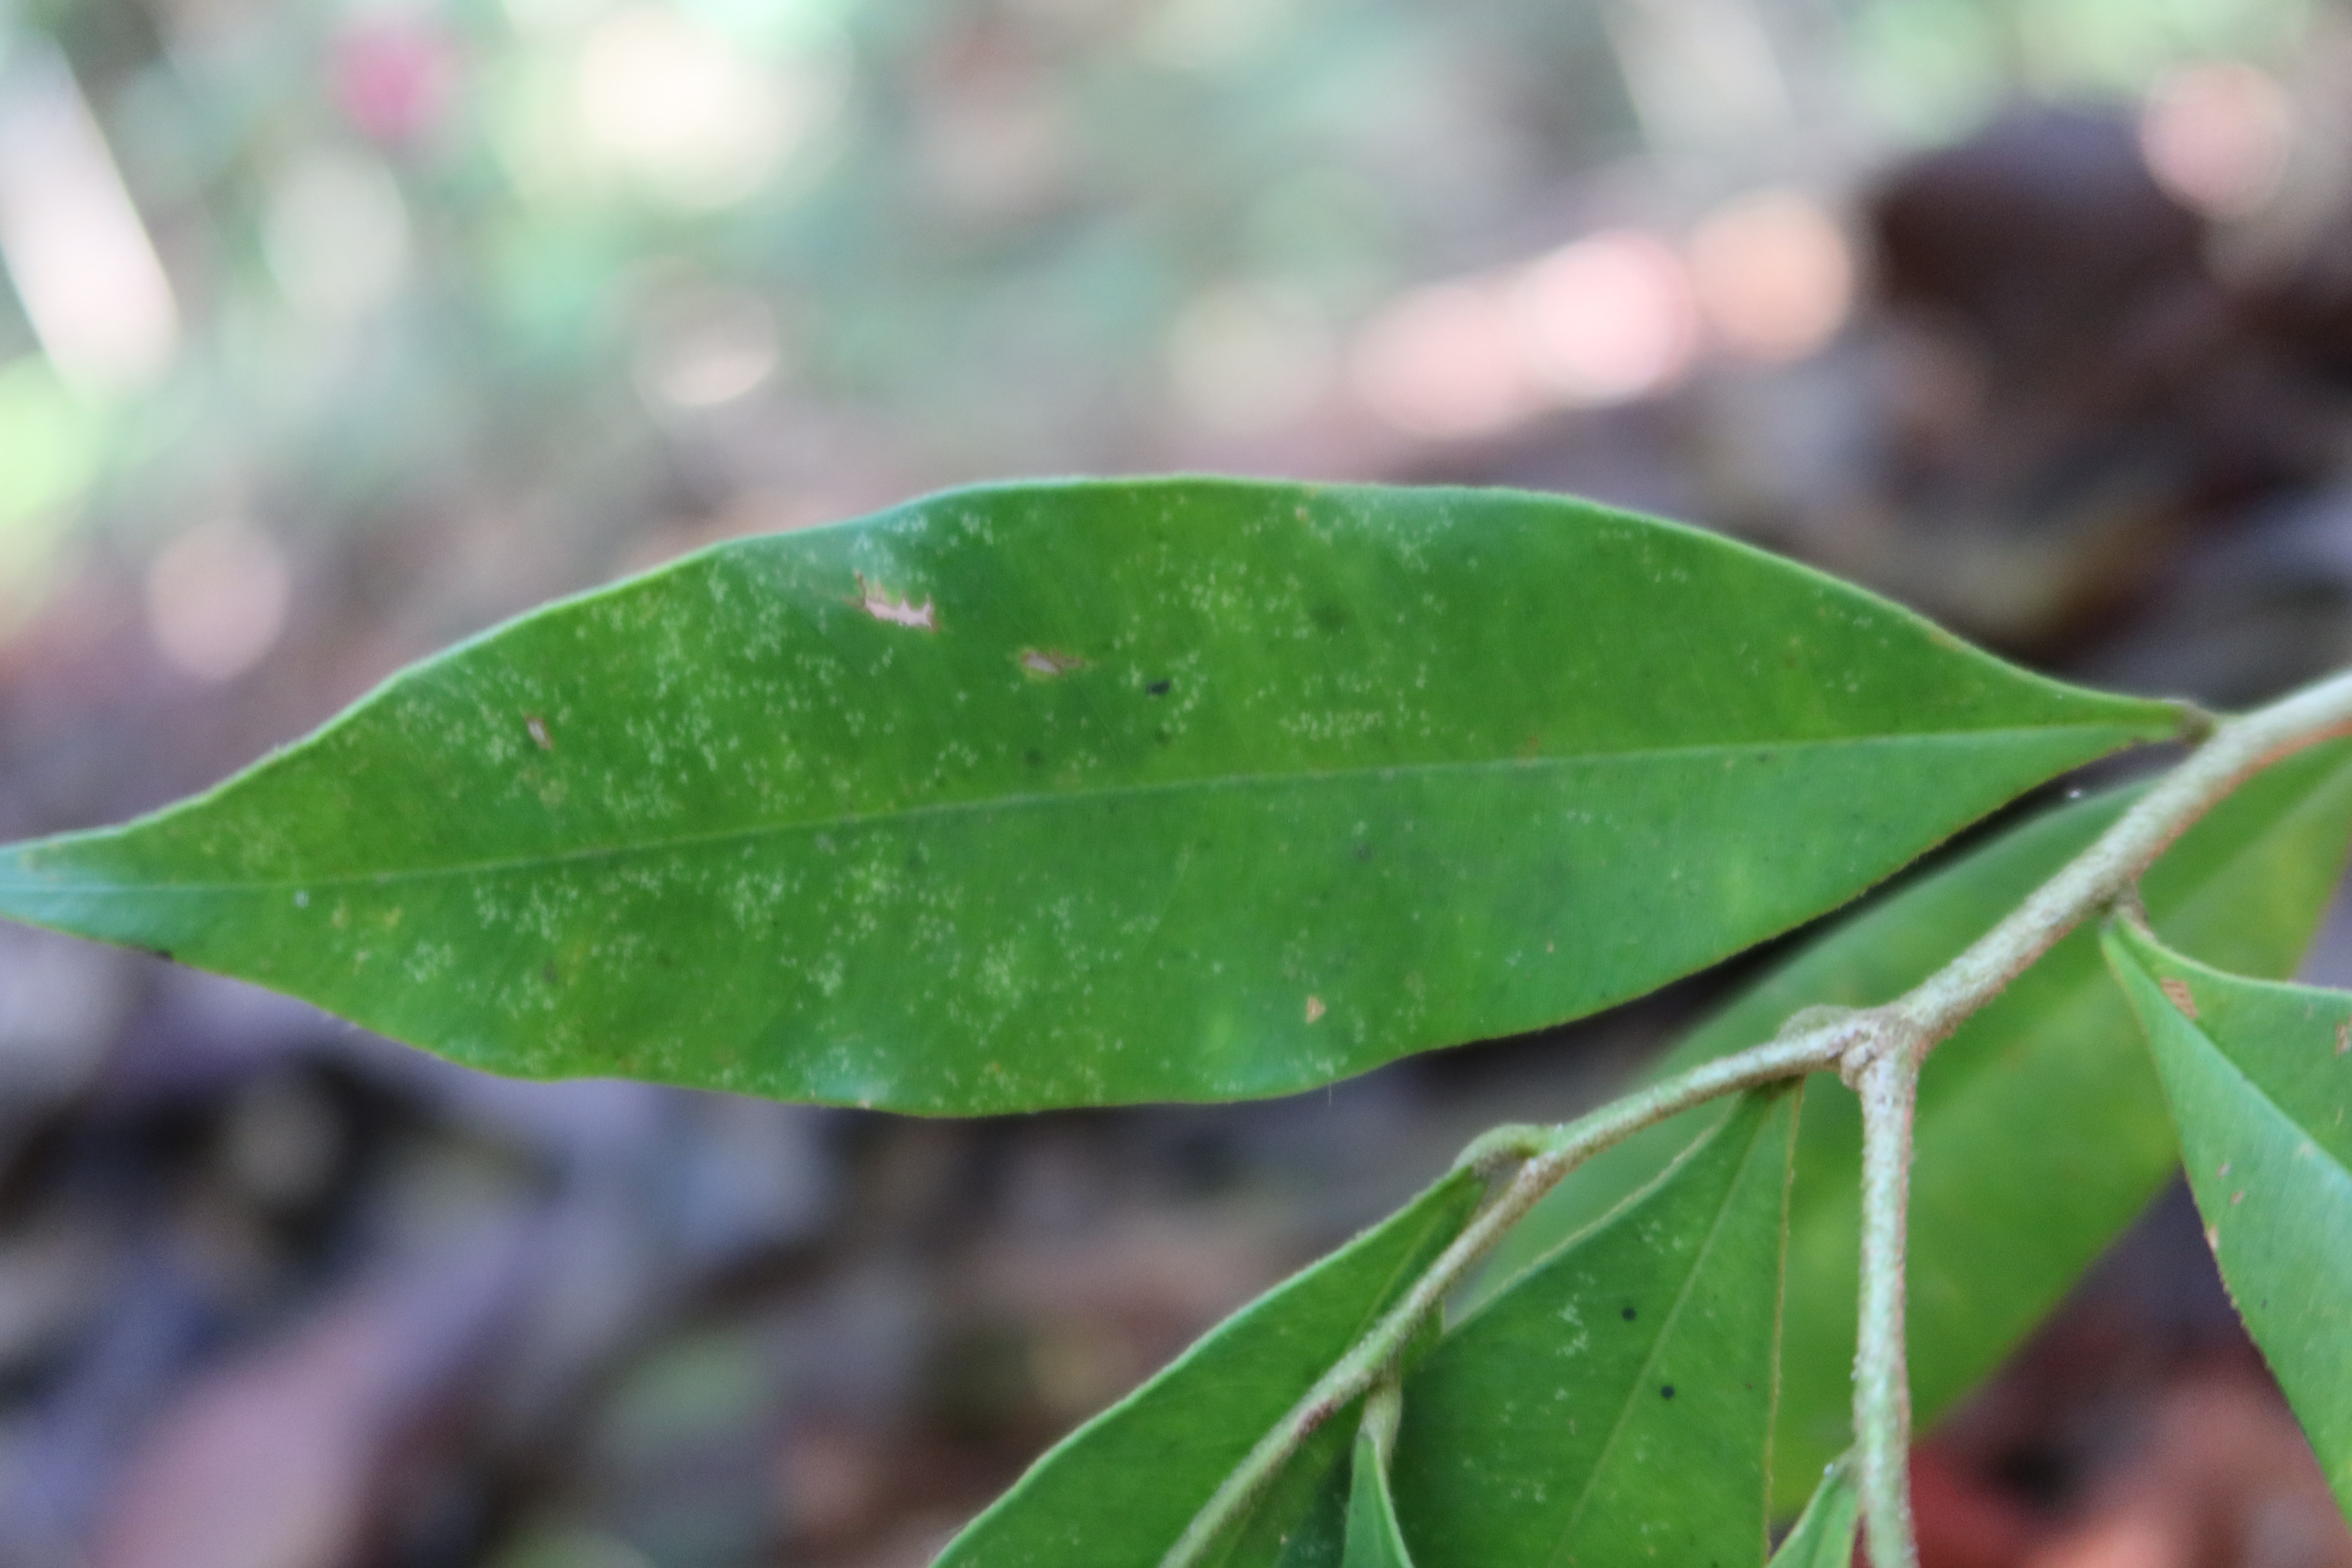
Label: Brown spots